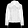
Label: Coat